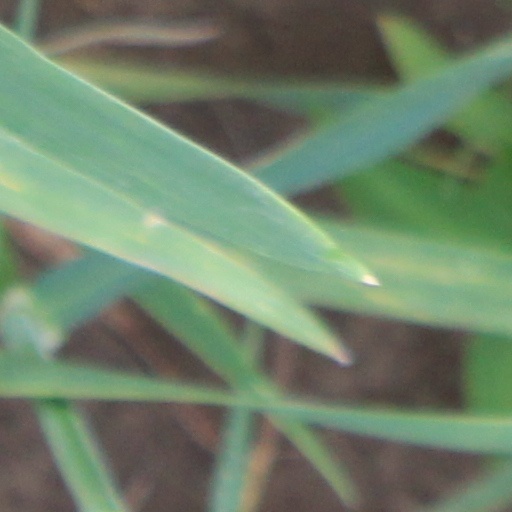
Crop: wheat